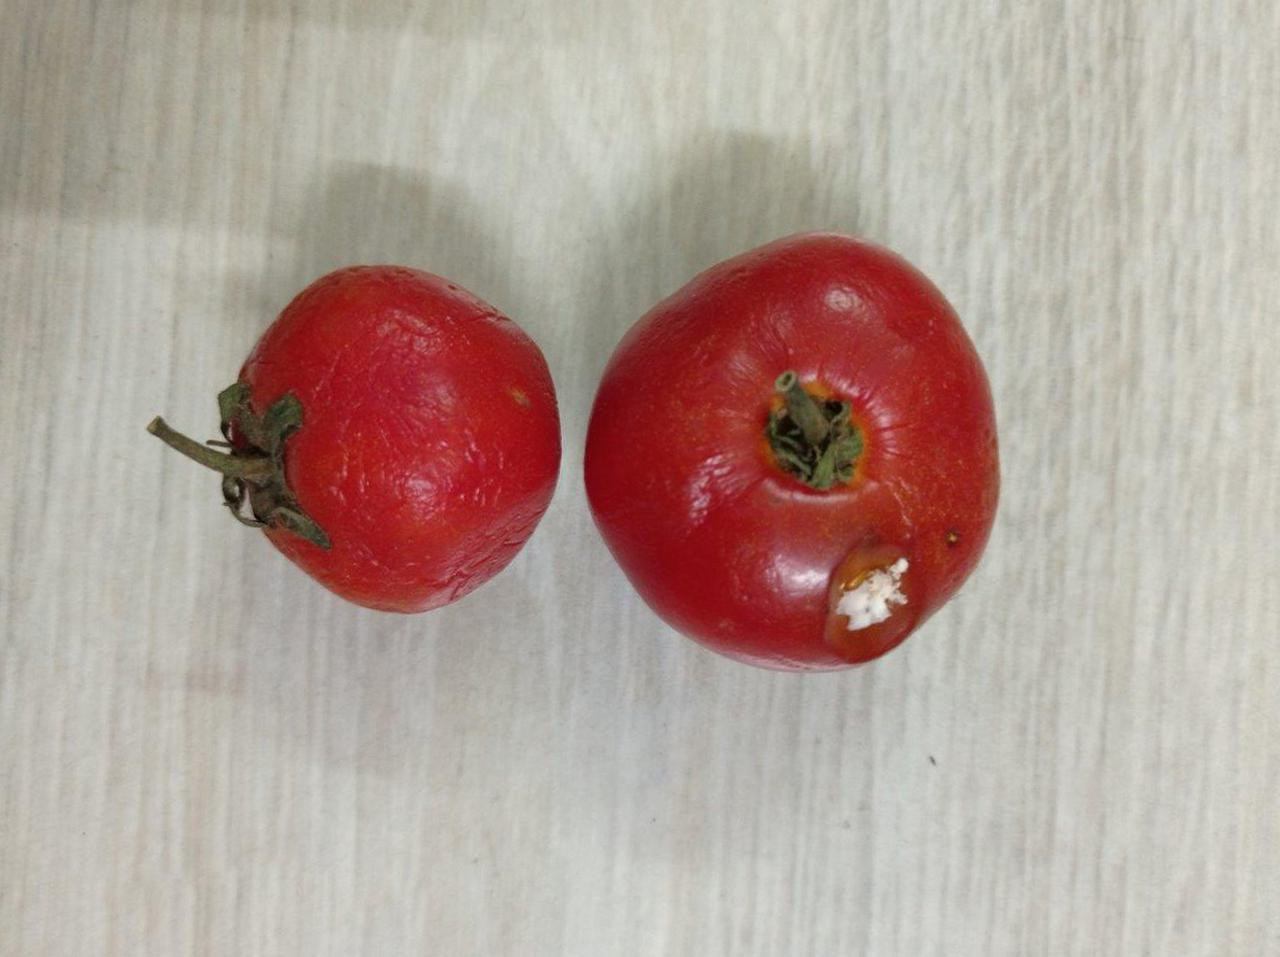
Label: Rotten